Deepflow

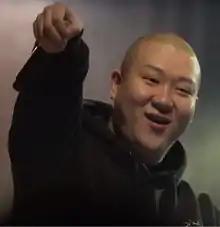
Deepflow in 2017

Ryu Sang-gu (born 1984), known by the stage name Deepflow is a South Korean rapper, music producer, and CEO of the hip hop record label Vismajor Company. He won the award for Musician of the Year at the 2016 Korean Music Awards.